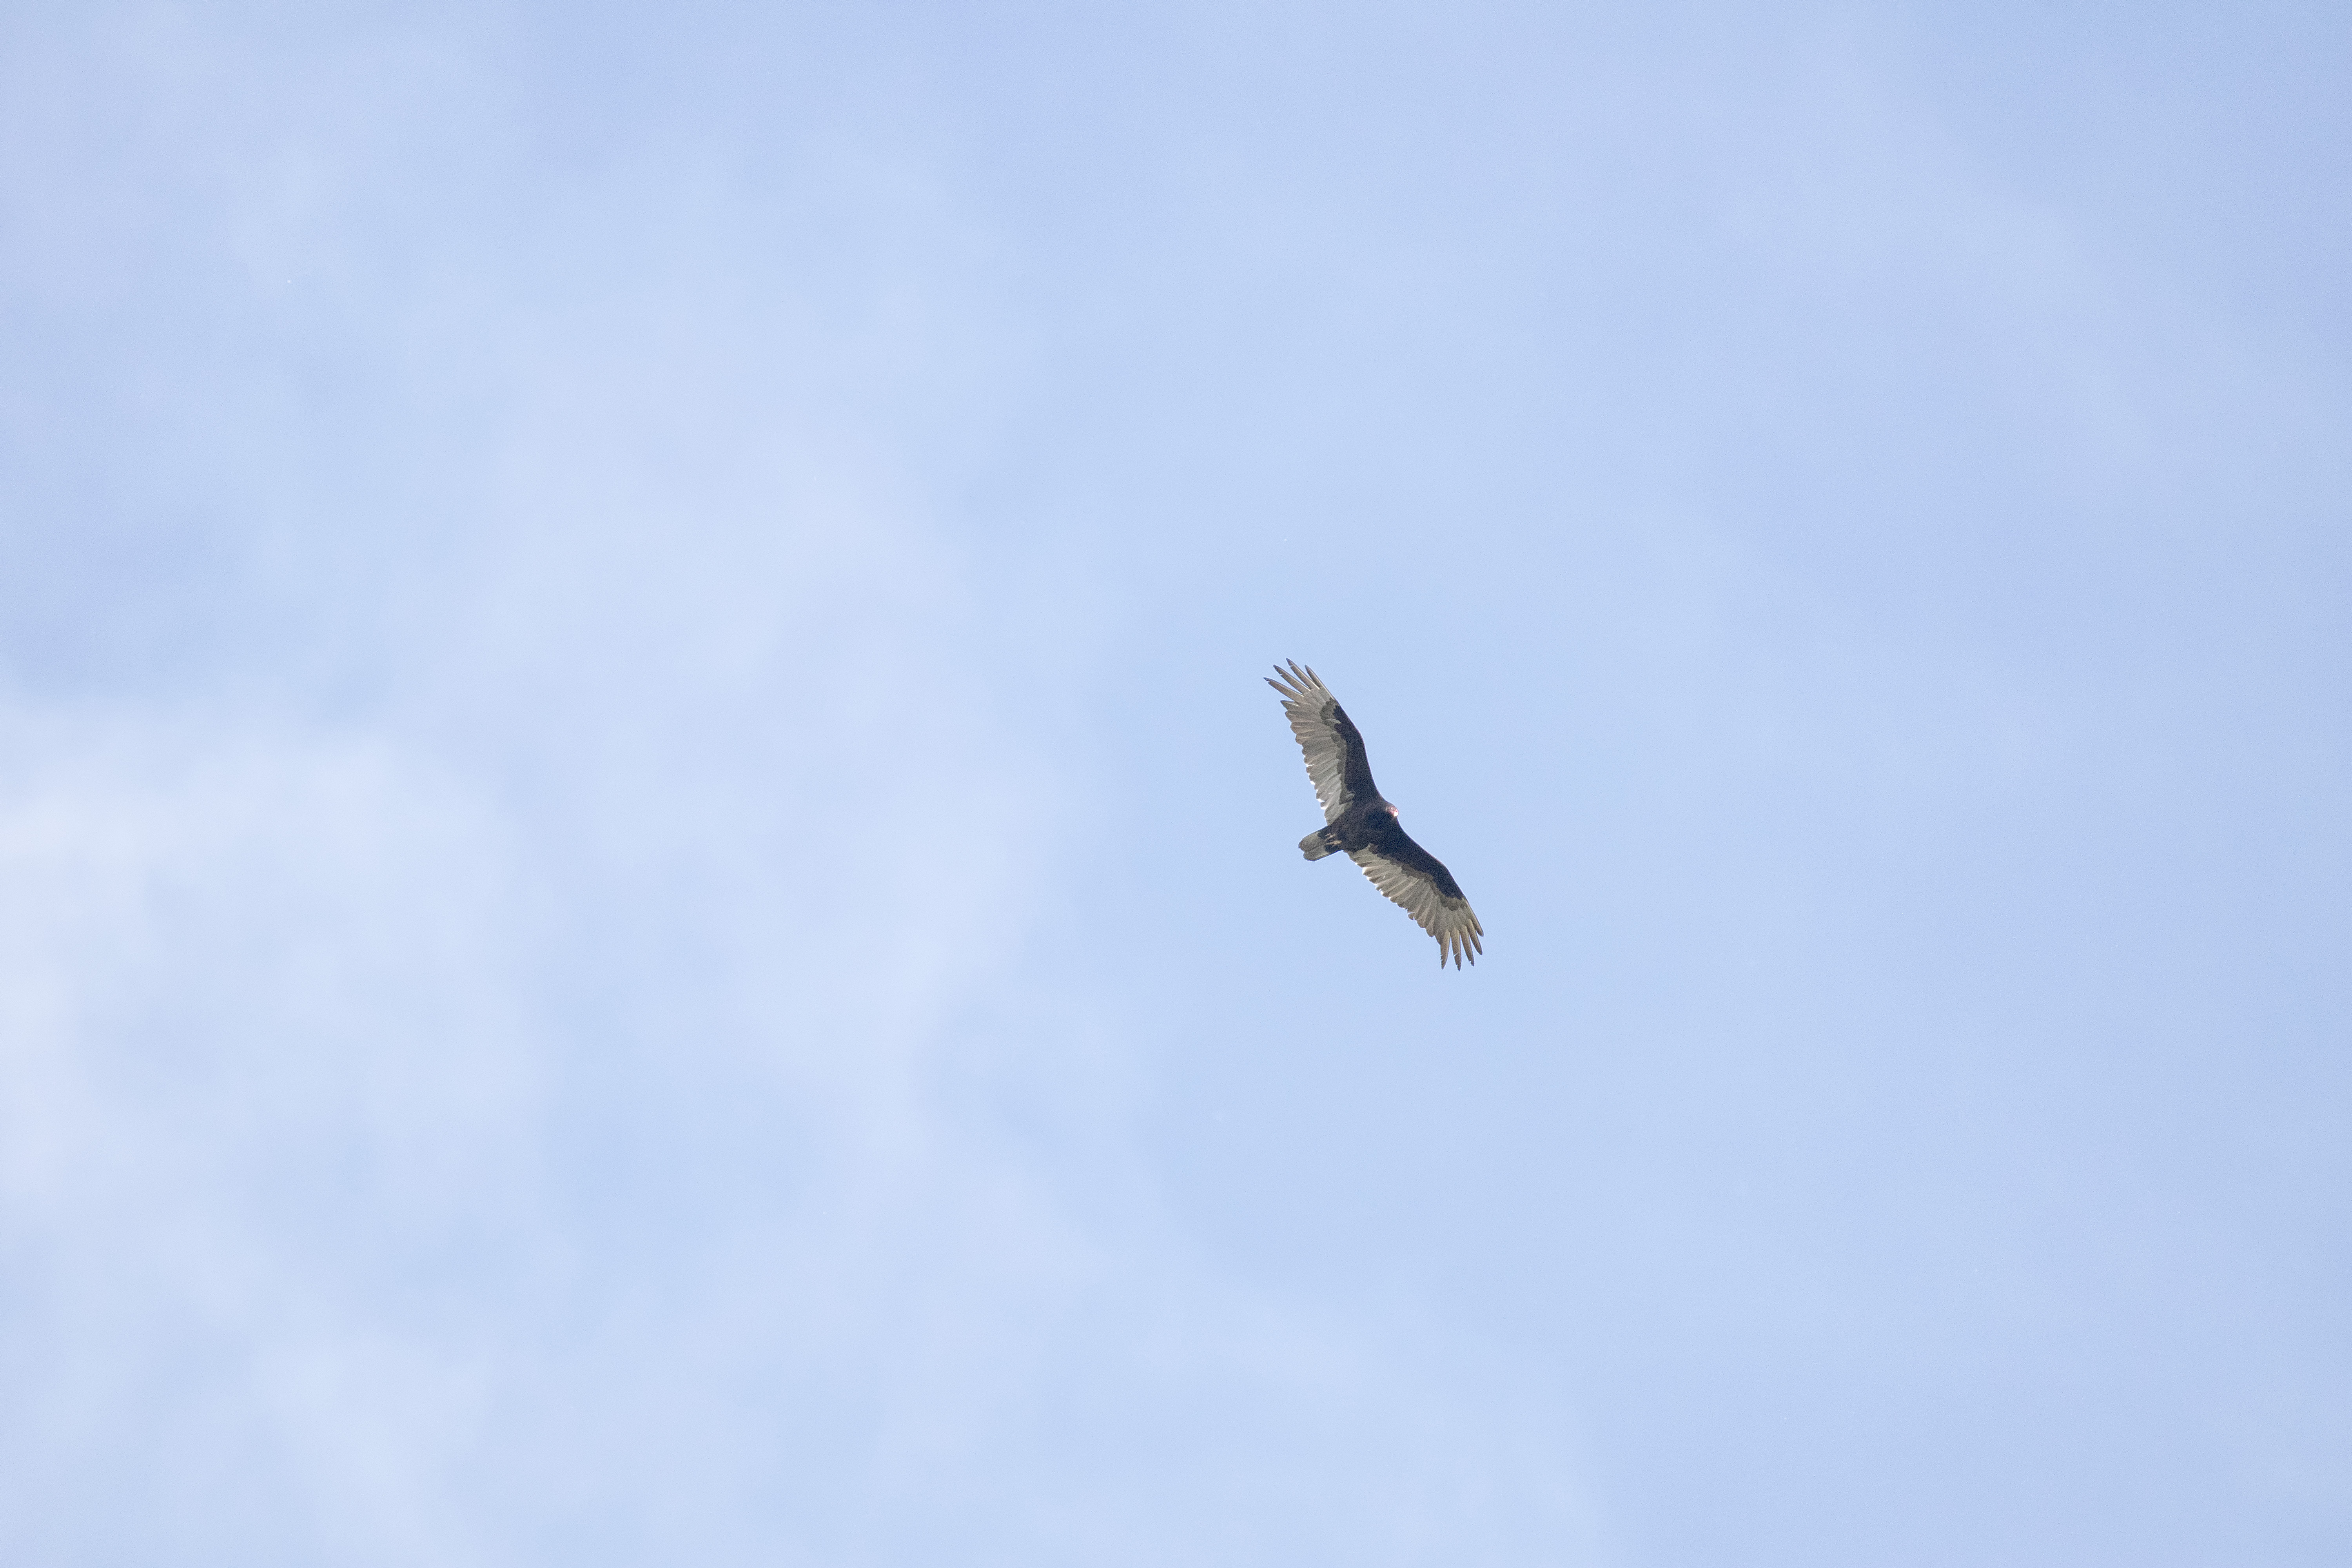
bird, wing, sky, seabird, flight, eagle, hawk, bird of prey, canada, turkey, a, vertebrate, rouge, tte, quebec, vulture, buzzard, sherbrooke, oiseau, urubu, atmosphere of earth